IAU College

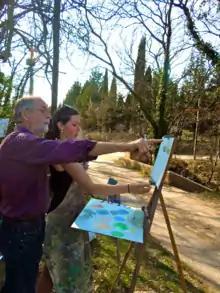
Former Professor and Assistant Dean John Gasparach assisting a student with her landscape painting.

IAU is governed by a private, autonomous Board of Trustees and offers programs leading to bachelor's and master's degrees. It also provides study abroad experiences for students from over 250 partner universities from around the United States, including private institutions such as Harvard University, Cornell University, Tufts University, Rice University,Boston College, and state universities such as University of Texas at Austin, Penn State University, University of Arizona, and University of Illinois Urbana-Champaign.